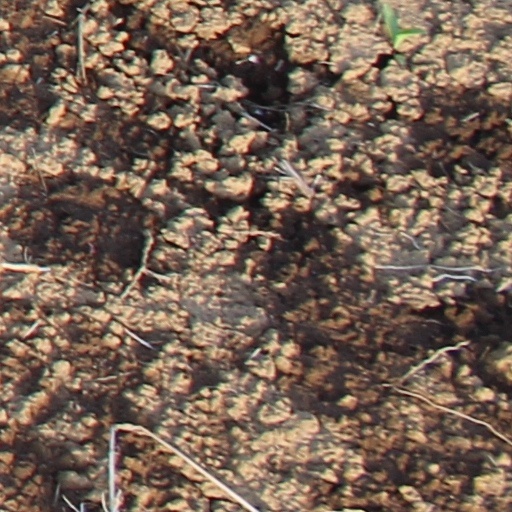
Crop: wheat